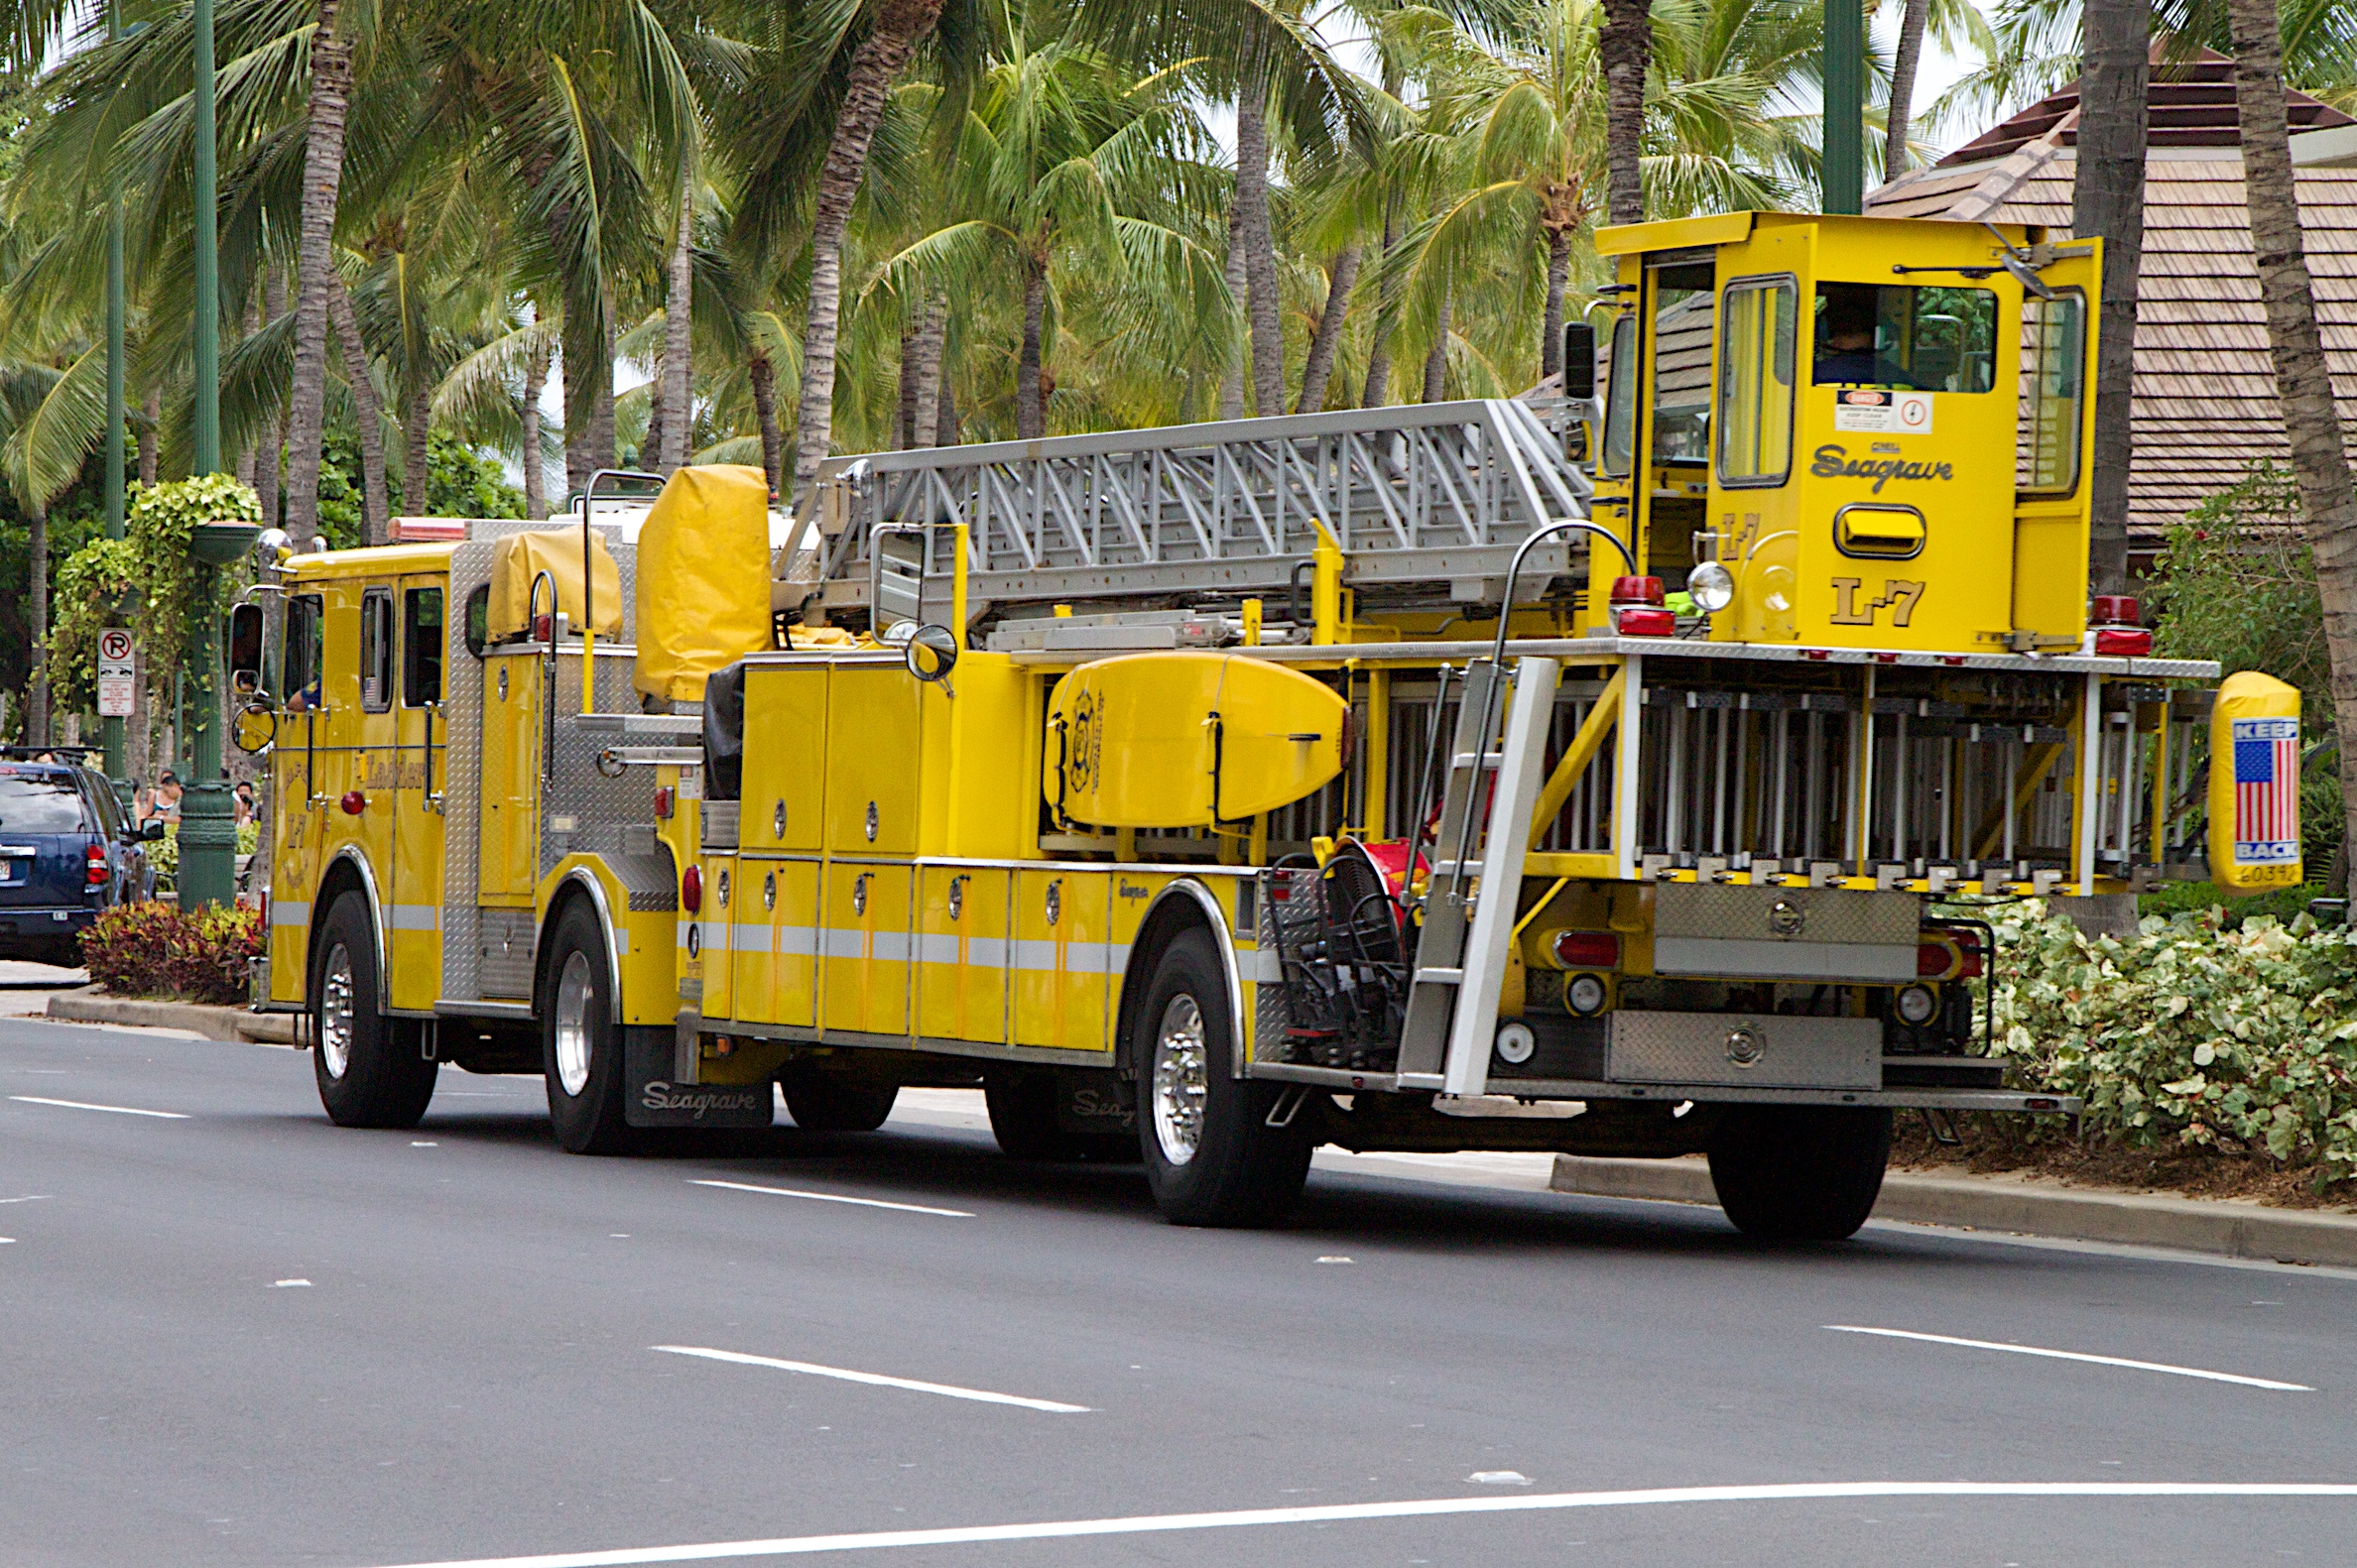
asphalt, transport, truck, vehicle, public transport, emergency service, fire department, 18270mm, edmedia09, land vehicle, fire apparatus